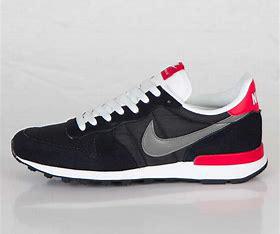
Brand: Nike
Model: Internationalist